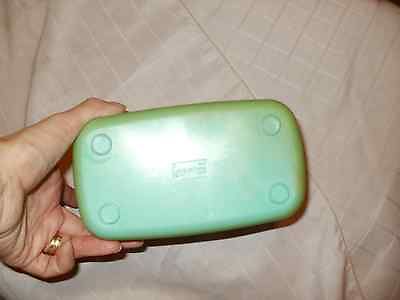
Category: toaster